C. Farris Bryant

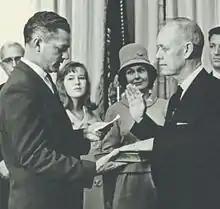
Farris Bryant being sworn in as Director of the Office of Emergency Planning, March 23, 1966

Bryant entered the governorship in January 1961, only two years after Fidel Castro's revolutionary forces came to power in Cuba. An ardent opponent of Communism and the Soviet Union since his early days in the legislature, Bryant favored a firm national policy against the Soviet-supported Castro government and pushed to implement civil defense measures in case of war between Soviet Union and the United States. As evidence of Soviet military aid to Cuba grew, Governor Bryant called for the United States to do whatever was necessary to end the Castro regime. A month before the Cuban Missile Crisis, he spoke about his support for a military blockade of Cuba and even an invasion of the island. The governor believed that only the downfall of the Cuban government would end the flow of Cuban refugees to Florida—a situation that he constantly asked the Kennedy administration to relieve. At the same time, he worried about the economic impact the Cuban crisis was having on Florida, especially in south Florida in the days following the Cuban Missile Crisis, when he tried to assure Americans and the world that Florida was safe for tourists. During the missile crisis, he fully backed President Kennedy's actions towards Cuba and the Soviet missiles; however, in private, he urged the president to invade Cuba and end the Castro regime. Governor Bryant called out the Florida National Guard, including its air arm, to back up the US military presence in Florida, addressed Floridians about the crisis on the radio, and rushed to strengthen civil defense measures. Bryant remained a Cold warrior after the missile crisis, supporting the Johnson and Nixon policies in Vietnam and endorsing an aggressive stand against Communism wherever it was in power. He supported the requirement that all Florida high school students had to pass a course in Americanism versus Communism before graduation. In 1963, Bryant created the Florida Center for Cold War Education, an institute designed to promote patriotism and to educate Floridians on the threats posed by Communist ideas and countries.